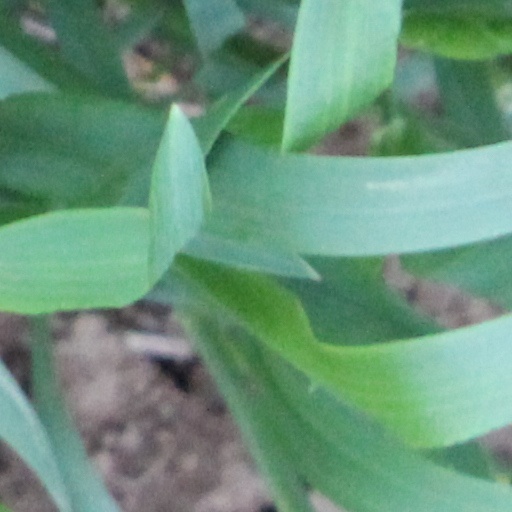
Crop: wheat